Pampilla Festival

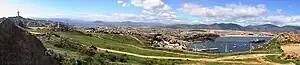
Sector of La Pampilla in Coquimbo, where the festivities take place

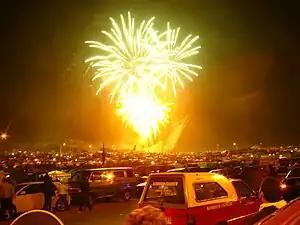
Closing day of the festival, 2012

The Pampilla Festival (also known as Pampilla de Coquimbo or simply La Pampilla) is a Chilean celebration that takes place between 18 and 20 September every year in honor of the country's Fiestas Patrias – although it usually extends two days before or two days after those dates – in the esplanade of the same name, located in the city of Coquimbo. During this period, even weeks before activities begin, hundreds of families settle in tents and vehicles in the hills.